Varvara Lepchenko

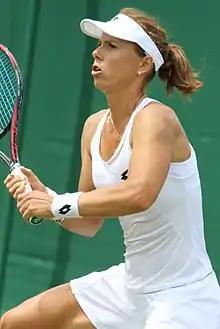
Lepchenko at the 2017 Wimbledon Championships

Lepchenko began 2016 season at the Brisbane International where she reached the quarterfinal round losing to sixth seed, Carla Suárez Navarro. At the Australian Open, Lepchenko won her first two matches over 31st seed Lesia Tsurenko and Lara Arruabarrena. She was defeated in the third round by qualifier Zhang Shuai.